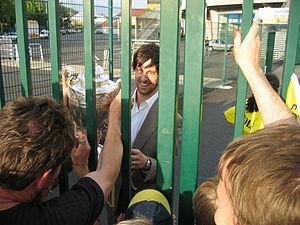
Le Football Club Sochaux-Montbéliard, couramment abrégé en FC Sochaux ou FCSM, est un club de football basé à Montbéliard dans le Doubs en région Bourgogne-Franche-Comté.
Jérémie Bréchet, né le 14 août 1979 à Lyon, est un footballeur international français.